Shah-e Mashhad

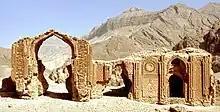

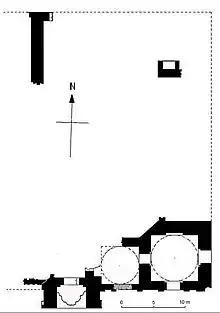
طرح مدرسه

Shah-e Mashhad is the left overs of a destroyed school known as Ghurid madrasa from the 12th century in the Afghan province of Badghis. It is located on the left bank of the Murgab River. It has been said that the building was donated by an unknown woman. However, the architecture of the school building is Ghuridic referring back to the Ghurid's dynasty.